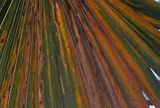
Label: Manganese Deficiency